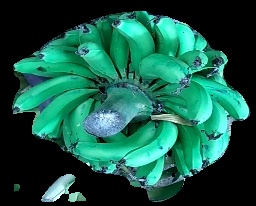
Variety: pachbale
Grade: grade3